Sinking Sands

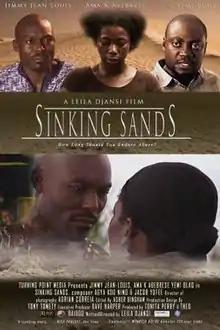

Sinking Sands is a 2010 Ghanaian drama film written, produced and directed by Leila Djansi, and starring Jimmy Jean-Louis, Ama Abebrese, Emmanuel Yeboah A. and Yemi Blaq. The film received nine (9) nominations and won 3 awards at the 2011 Africa Movie Academy Awards, including the awards for "Best Screenplay" & "Best Makeup".